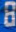
Number: 8